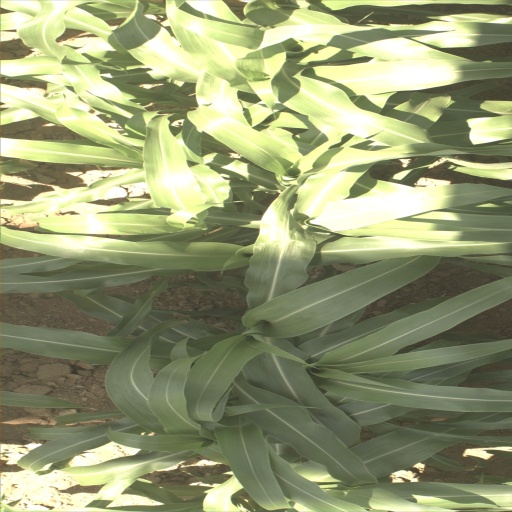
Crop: sorghum